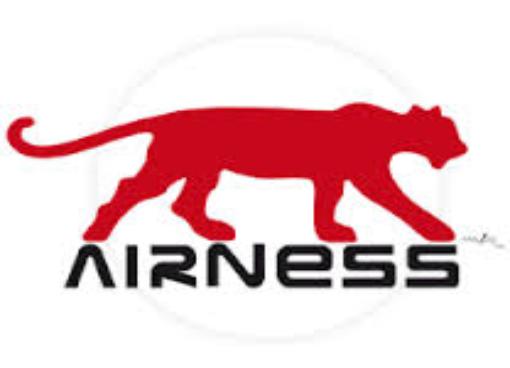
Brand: Airness
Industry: Clothes